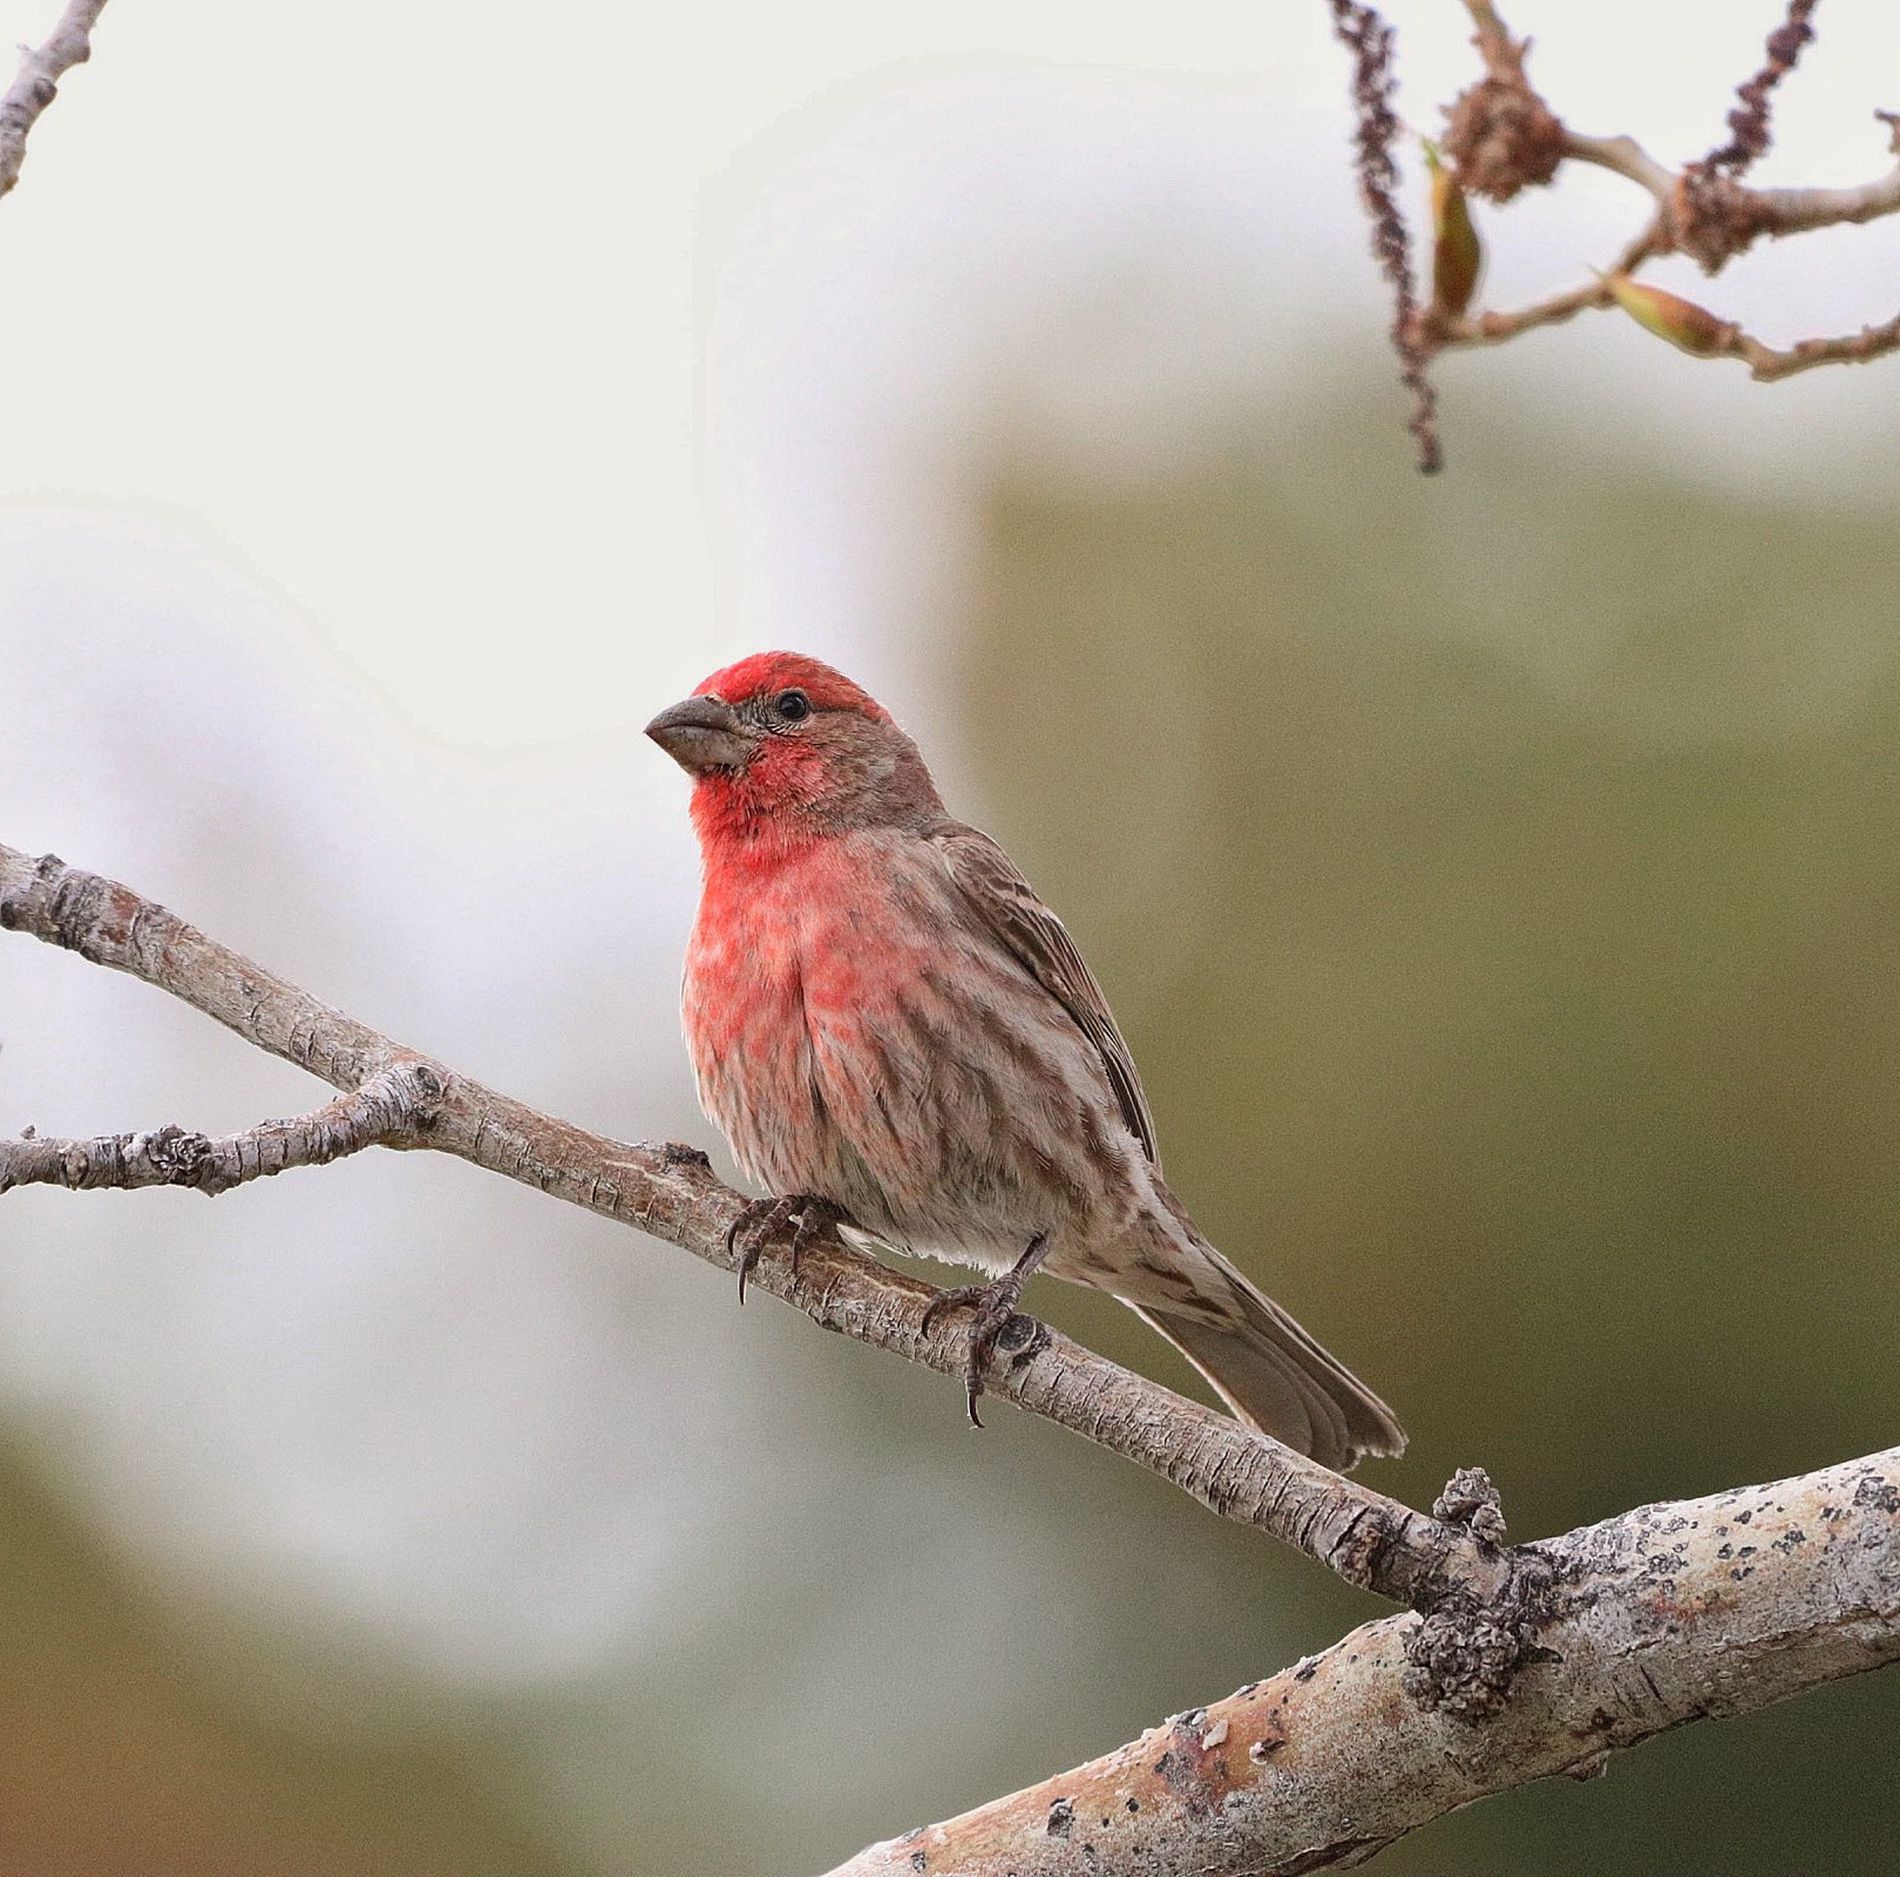
A pretty bird in nature
A pretty beige and red feathered bird stands on a tree branch against a softly blurred background.
A close-up shot taken from a slightly low angle captures the bird’s features and colors in detail; the scene is calm and natural. in a color palette of beige, soft red, brown, and muted green, highlighting the beauty of nature in a quiet moment.
Labels: Animal, Bird, Finch, Cardinal, blurred background, branch